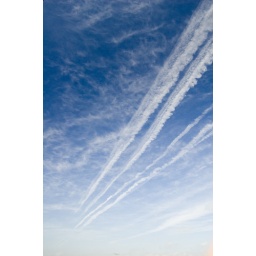
Contrails in the sky over my house one morning